Tribble

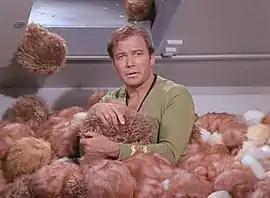
Captain Kirk in a pile of tribbles

Tribbles are a fictional alien species in the "Star Trek" universe. They were conceived by screenwriter David Gerrold and first appeared in 1967, in the fifteenth episode of the second season of "", titled "The Trouble with Tribbles". They are depicted as a small, furry, gentle, cute and slow-moving, but rapidly reproducing, lovable species. Though they appear infrequently on-screen, they have become a popular feature of the "Star Trek" universe, featuring in their own eponymous official card game, and even lending their name to a conserved family of proteins that was first identified in the fruit fly as a regulator of cell division.